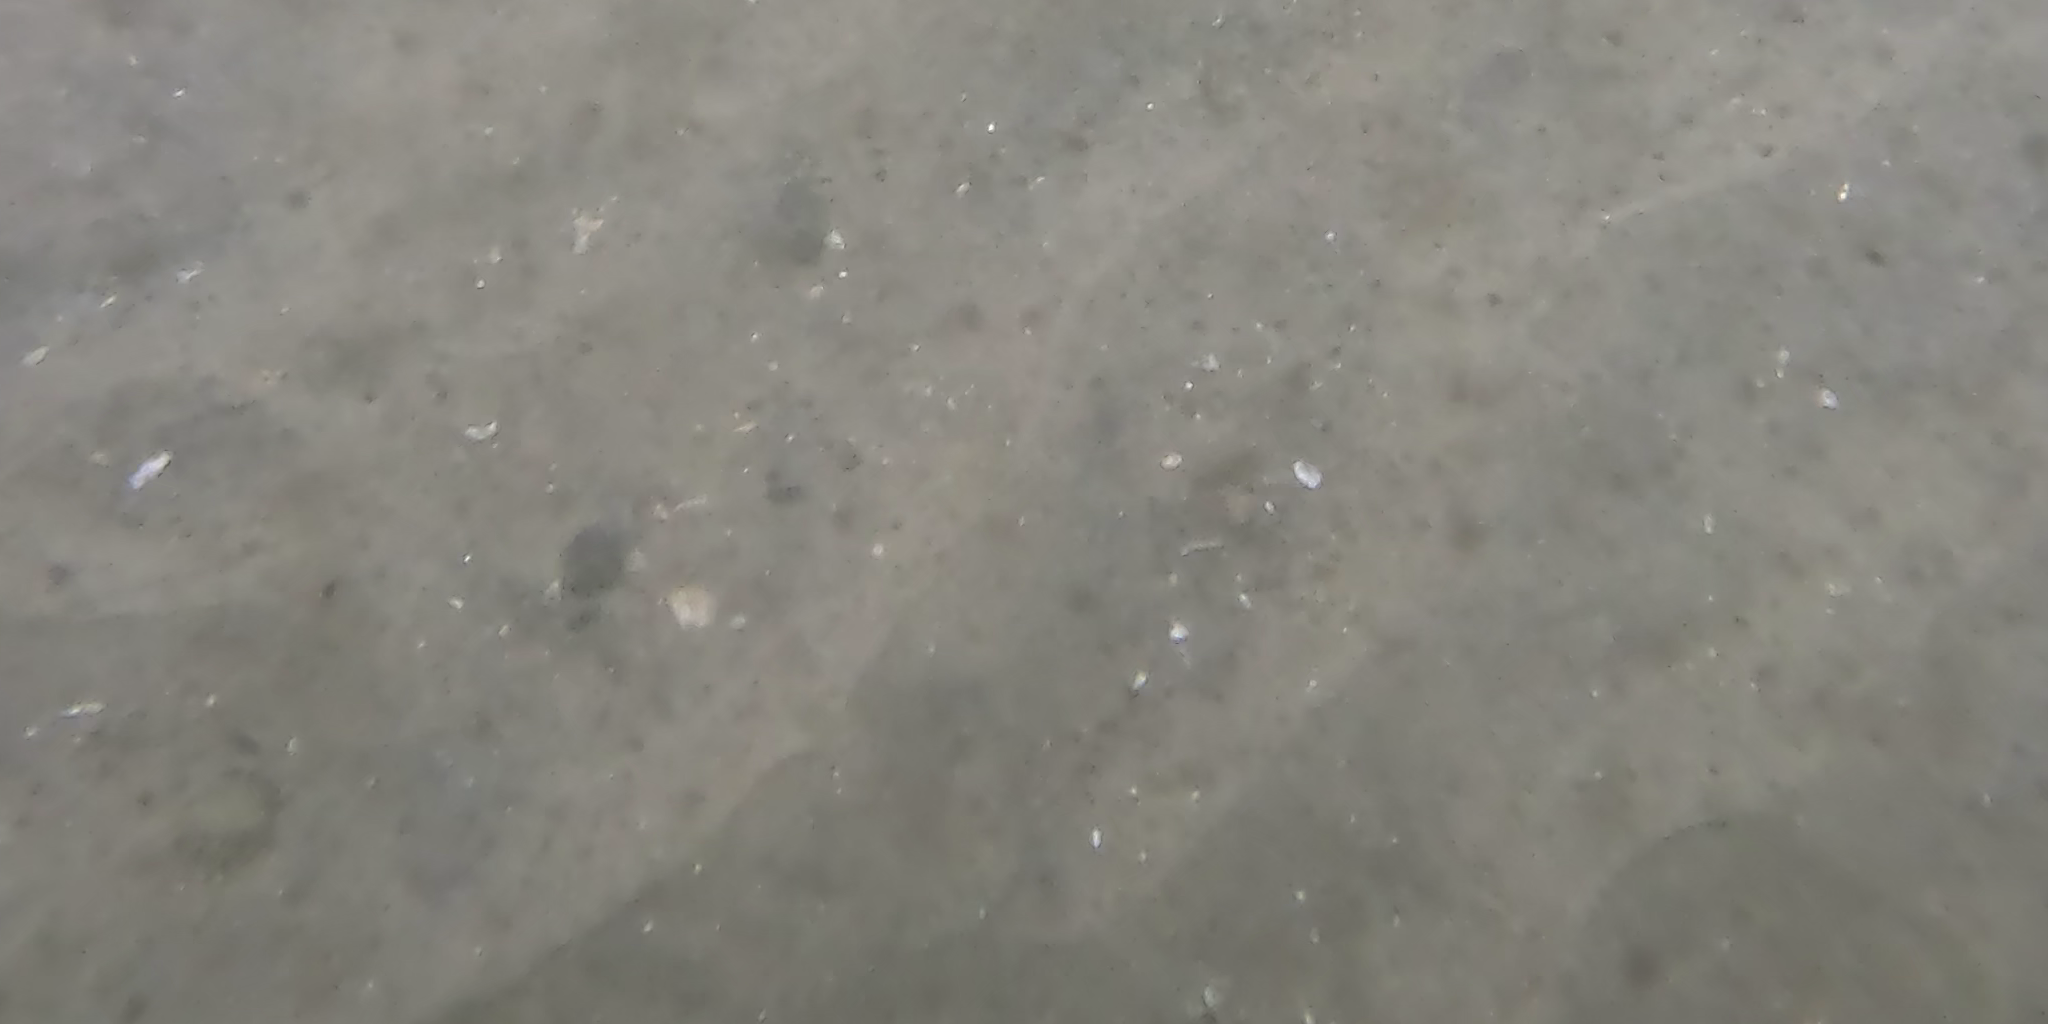
Seabed habitat: sand